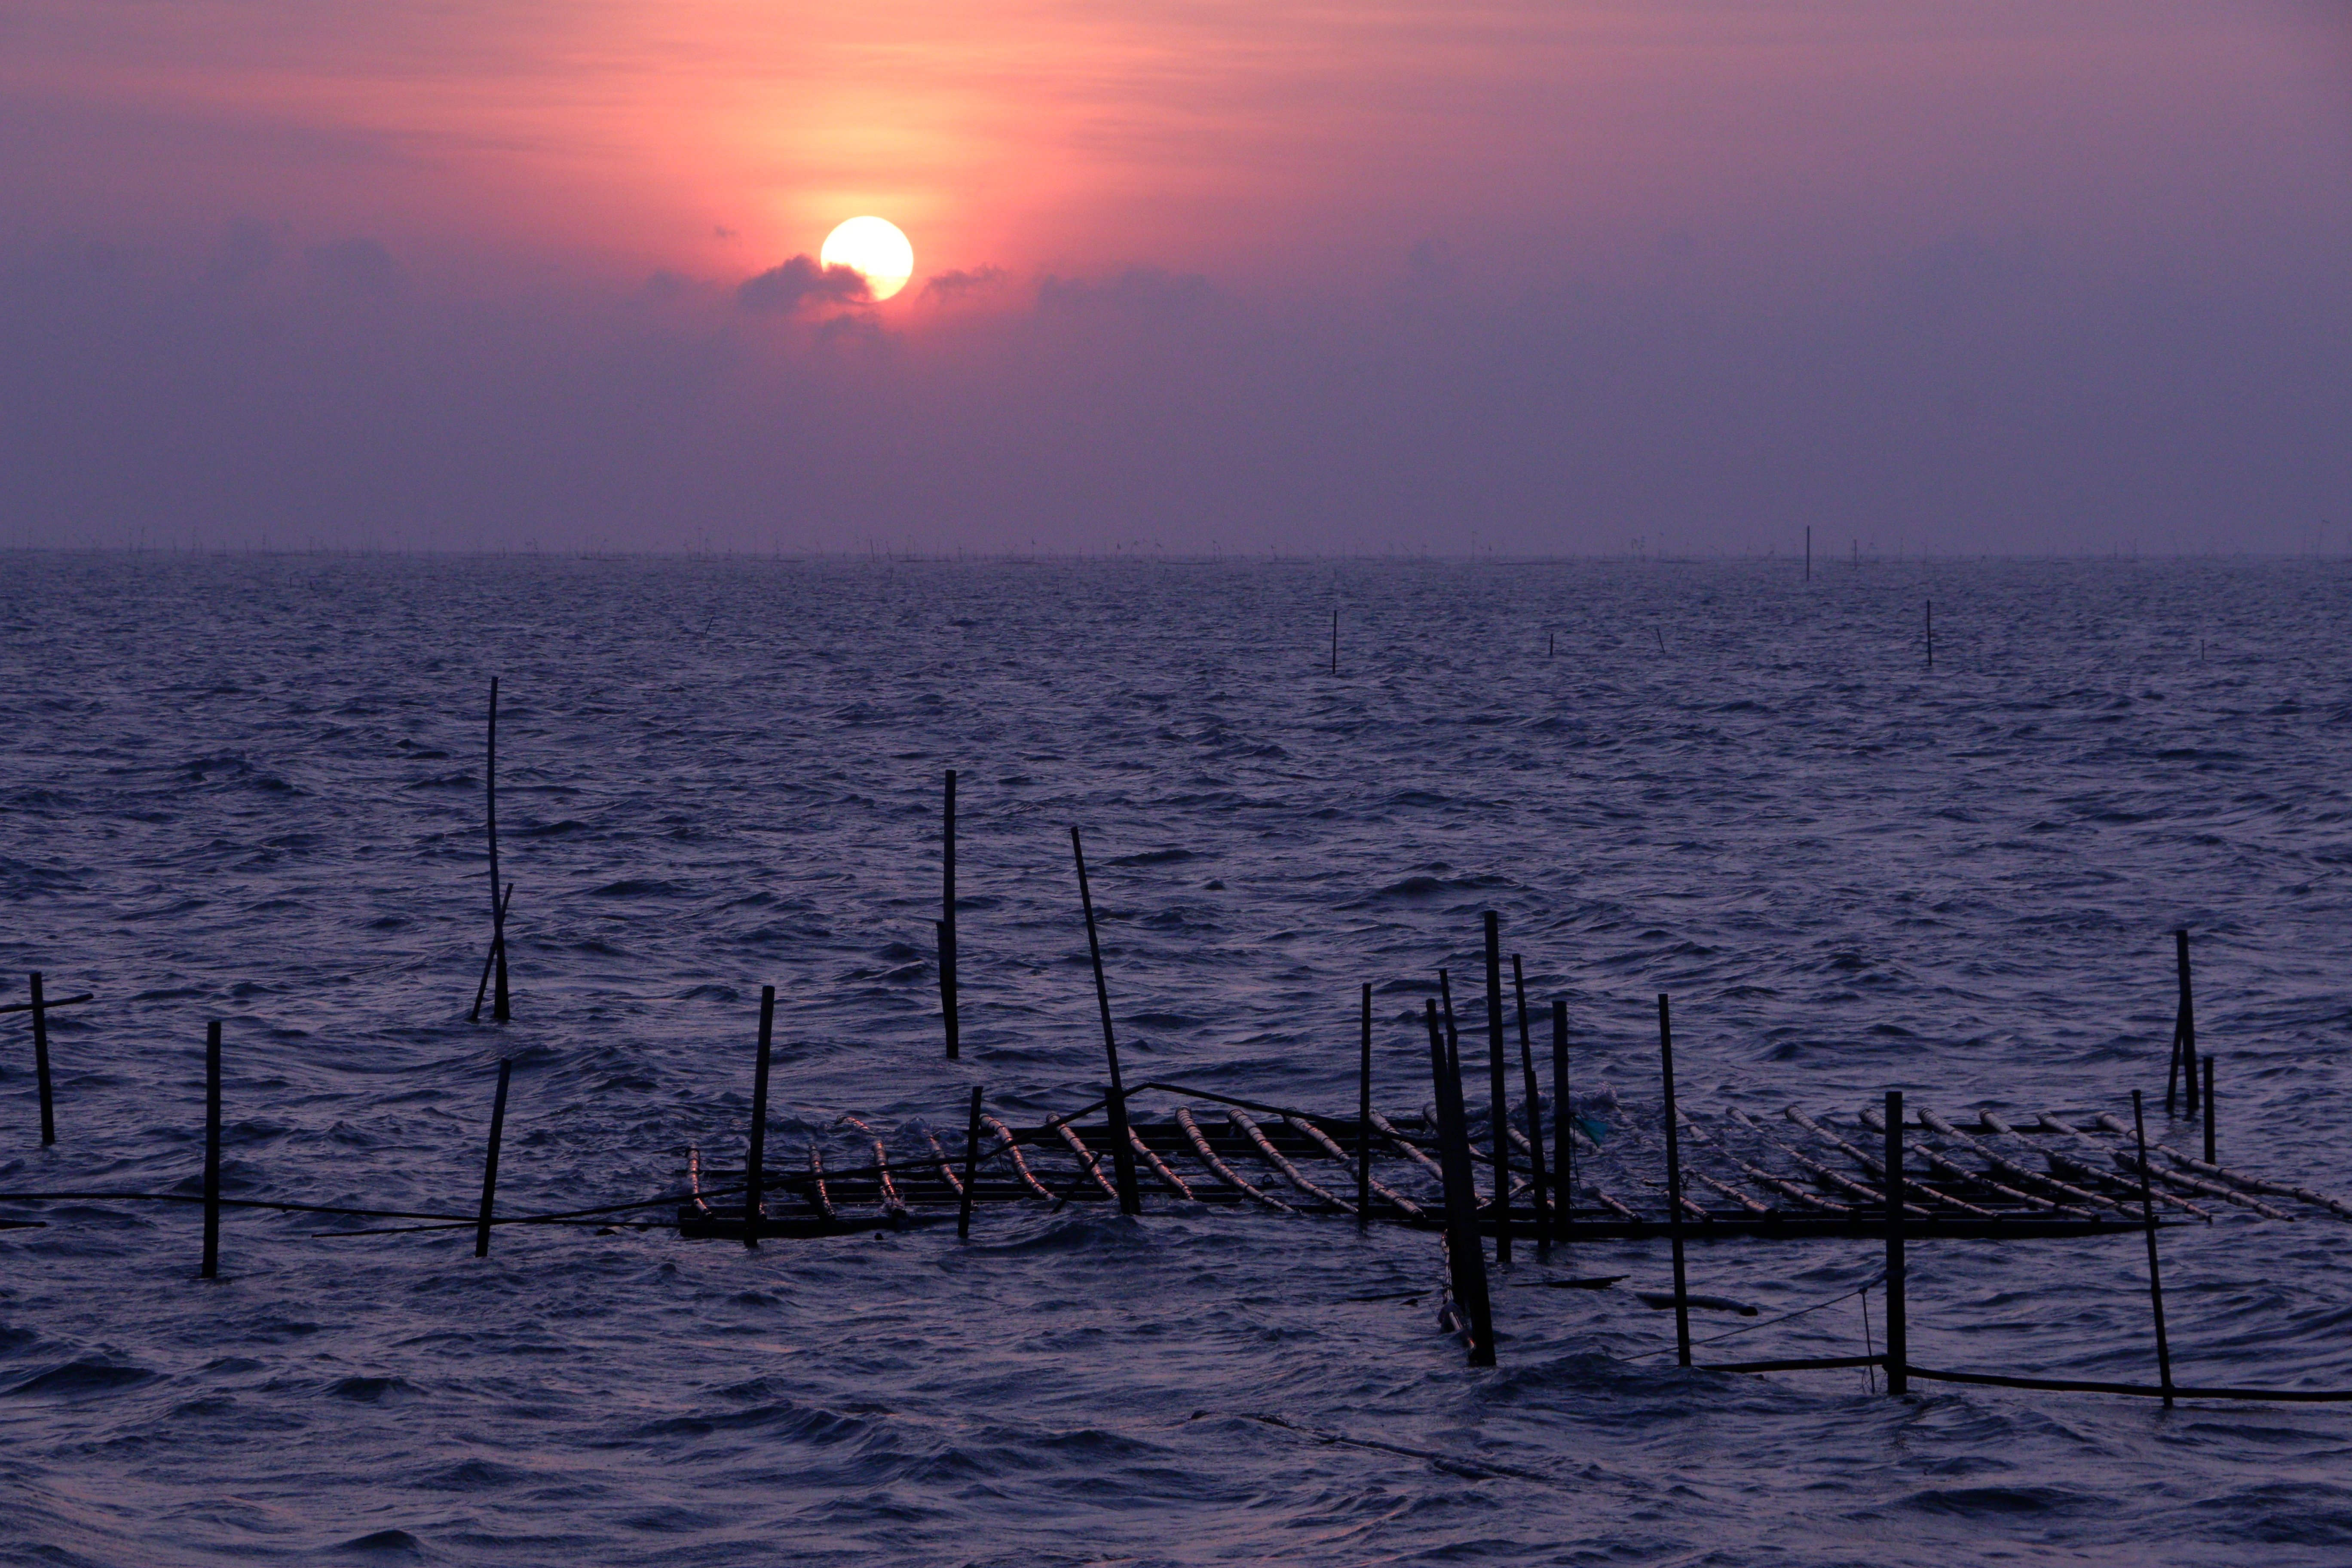
sea, coast, ocean, horizon, sunrise, sunset, morning, shore, wave, dawn, dusk, evening, reflection, vehicle, bay, atmospheric phenomenon